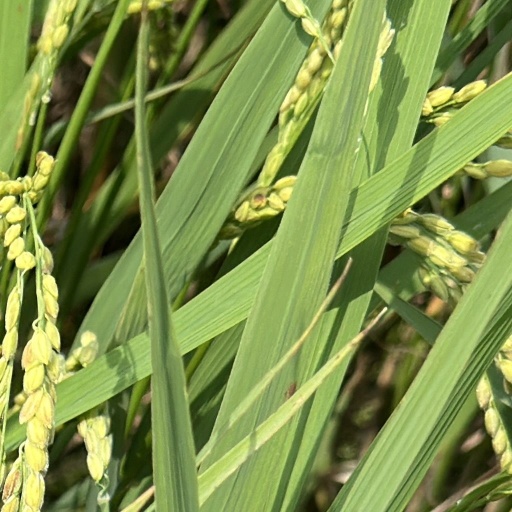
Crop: rice